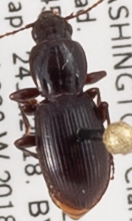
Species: Pterostichus pumilus
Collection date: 2018-07-24
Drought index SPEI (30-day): -1.13
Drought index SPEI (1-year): -0.62
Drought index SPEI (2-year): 0.71